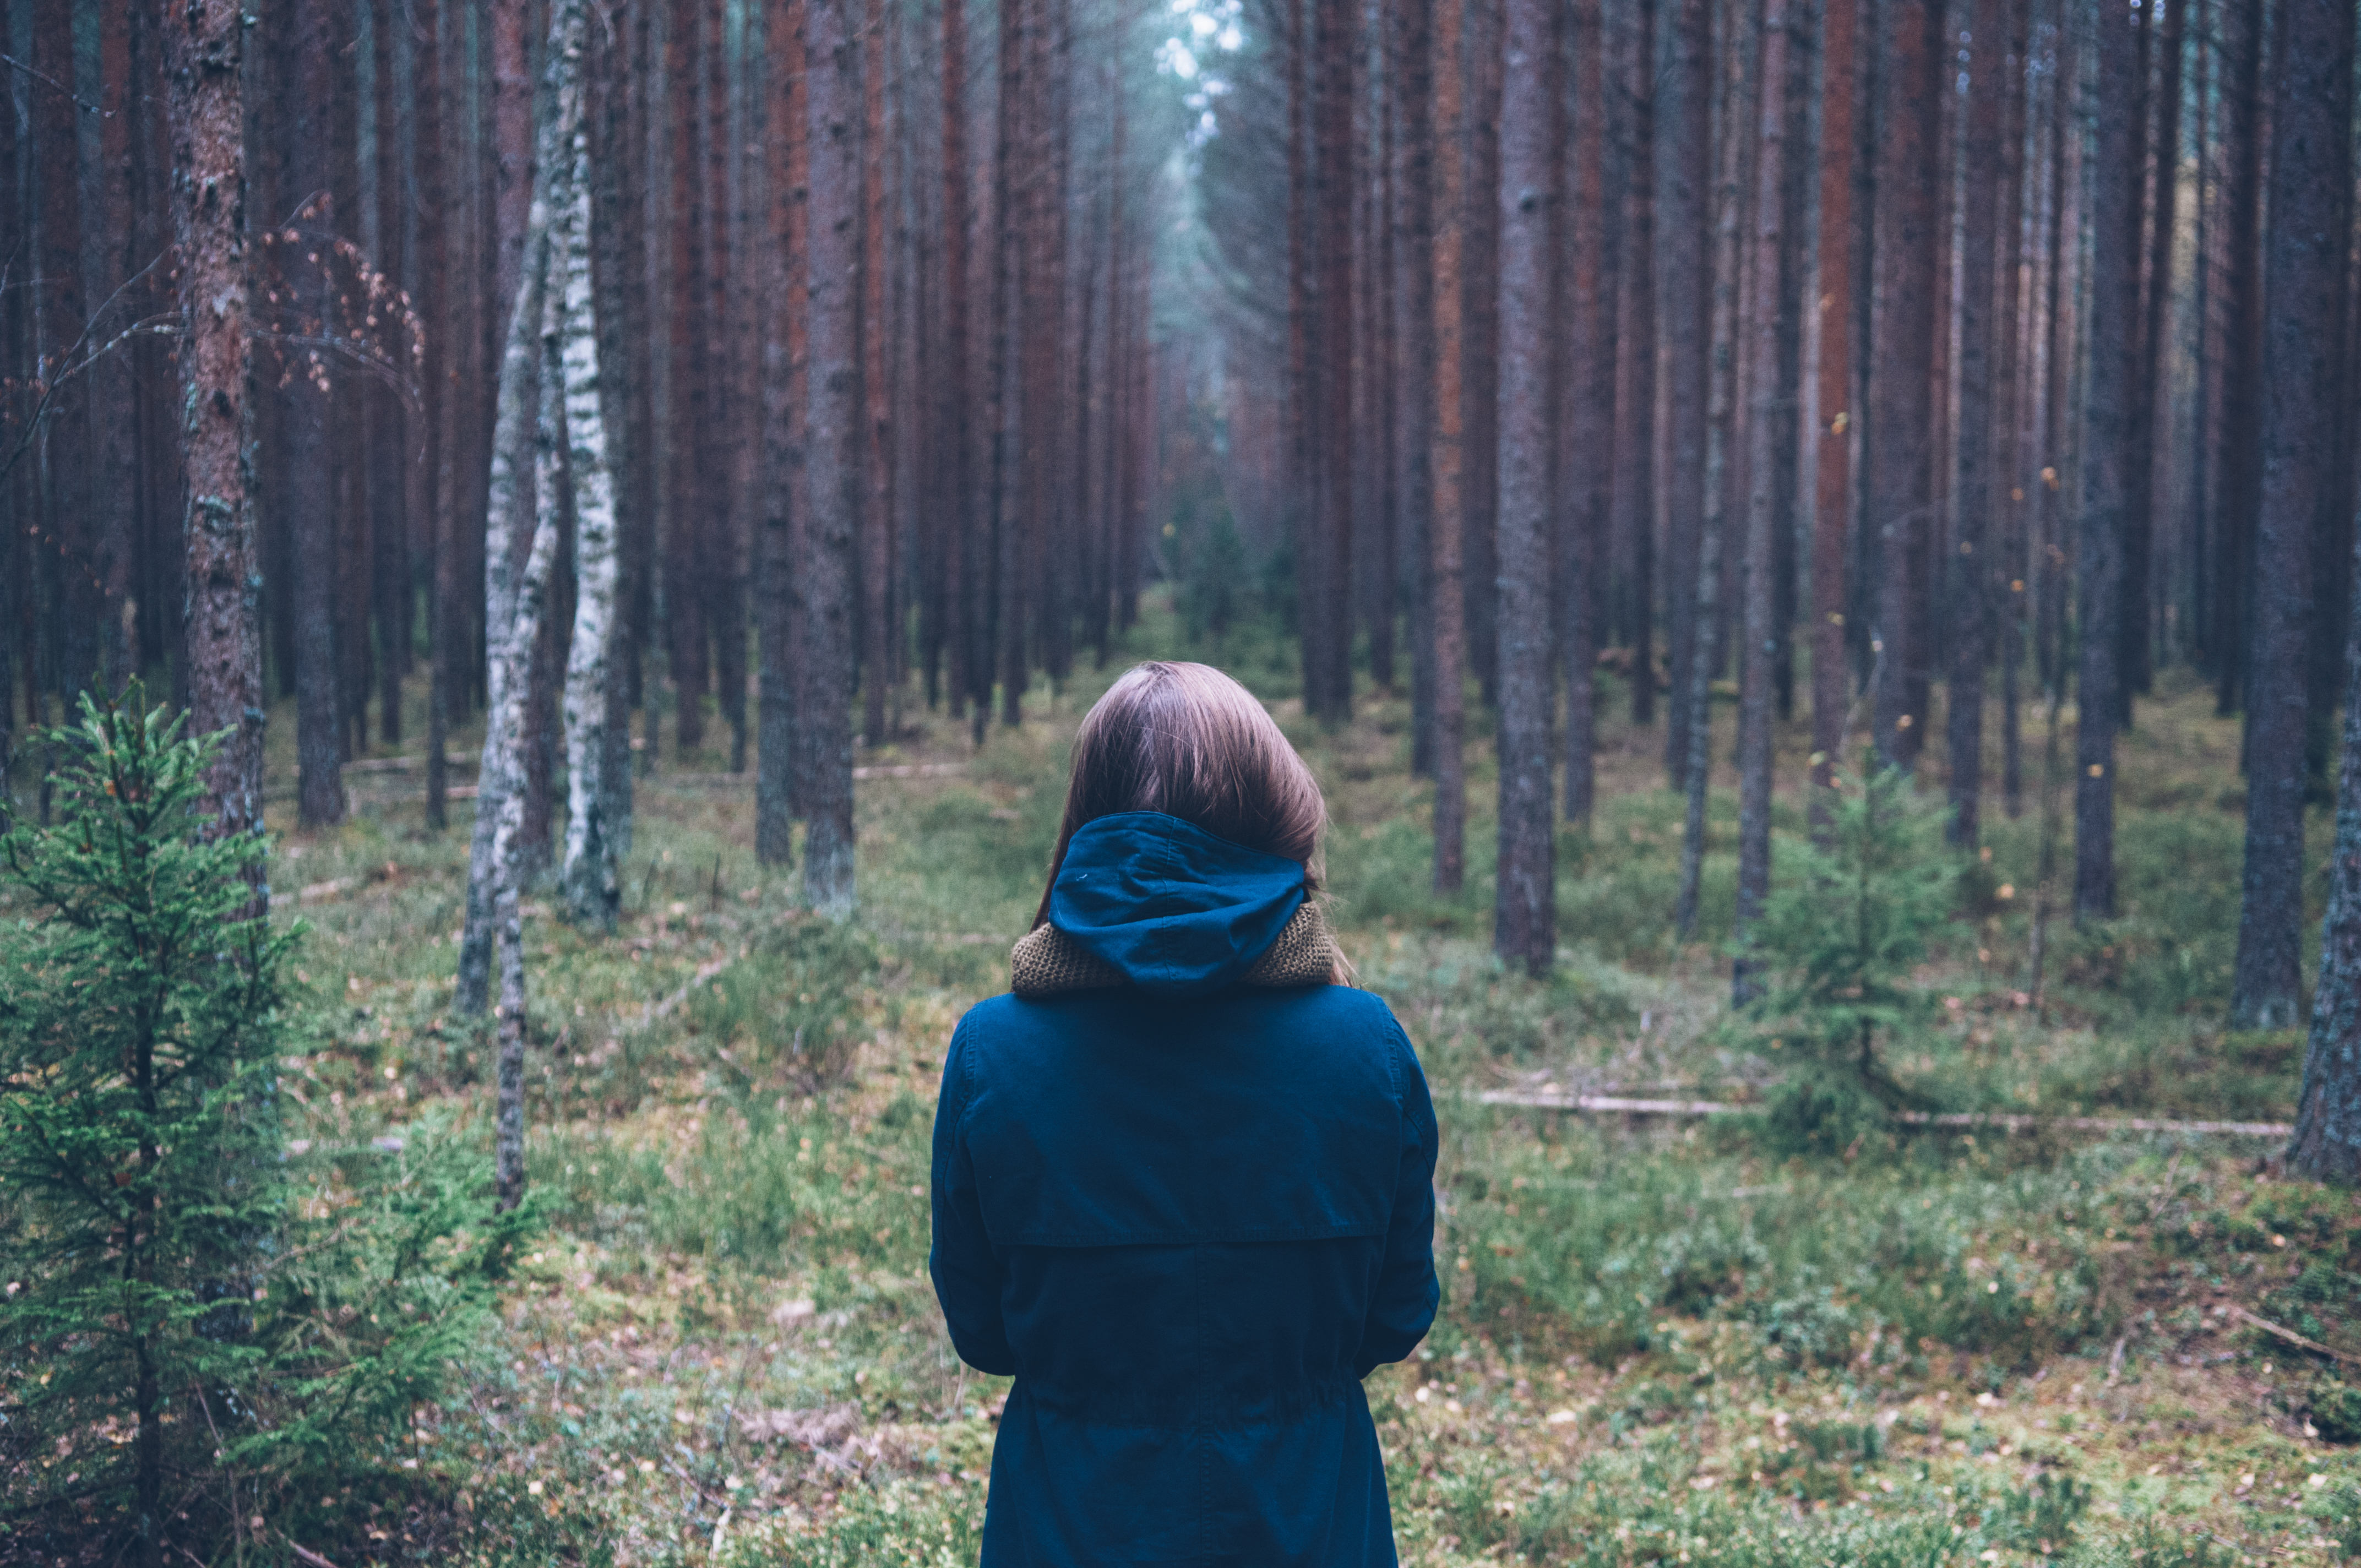
tree, nature, forest, wilderness, person, woman, hiking, hiker, autumn, trees, wanderlust, woodland, habitat, natural environment, woody plant